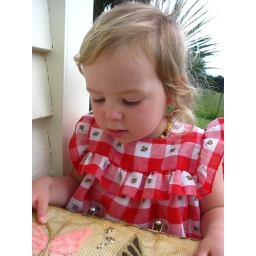
Sadie in a thrift red and white ruffled top